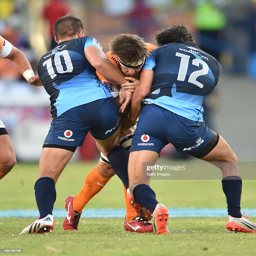
rugby player of rugby union team getting stopped in his tracks during the match .